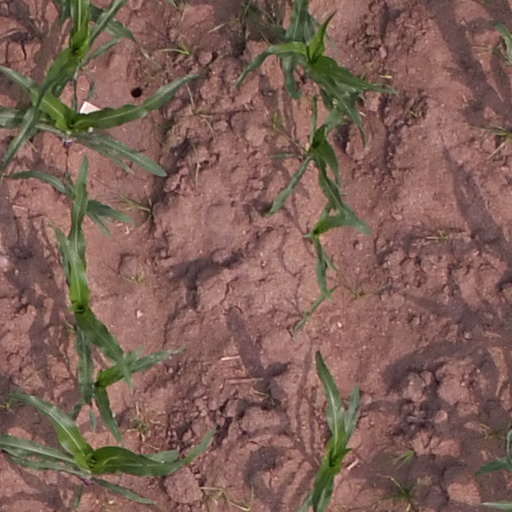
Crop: maize; corn